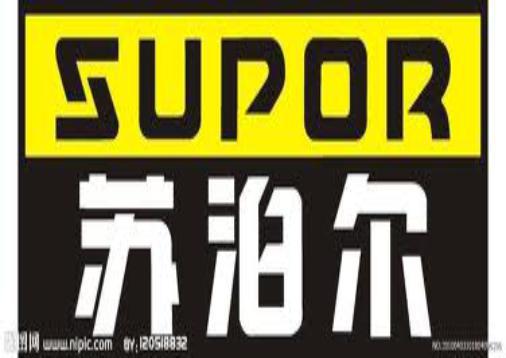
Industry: Electronic